George Speck

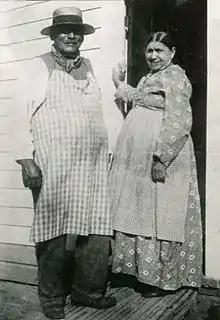
George Speck with his sister Catherine "Aunt Kate" Wicks

George Speck (also known as George Crum; July 15, 1824 – July 22, 1914) was an American chef.